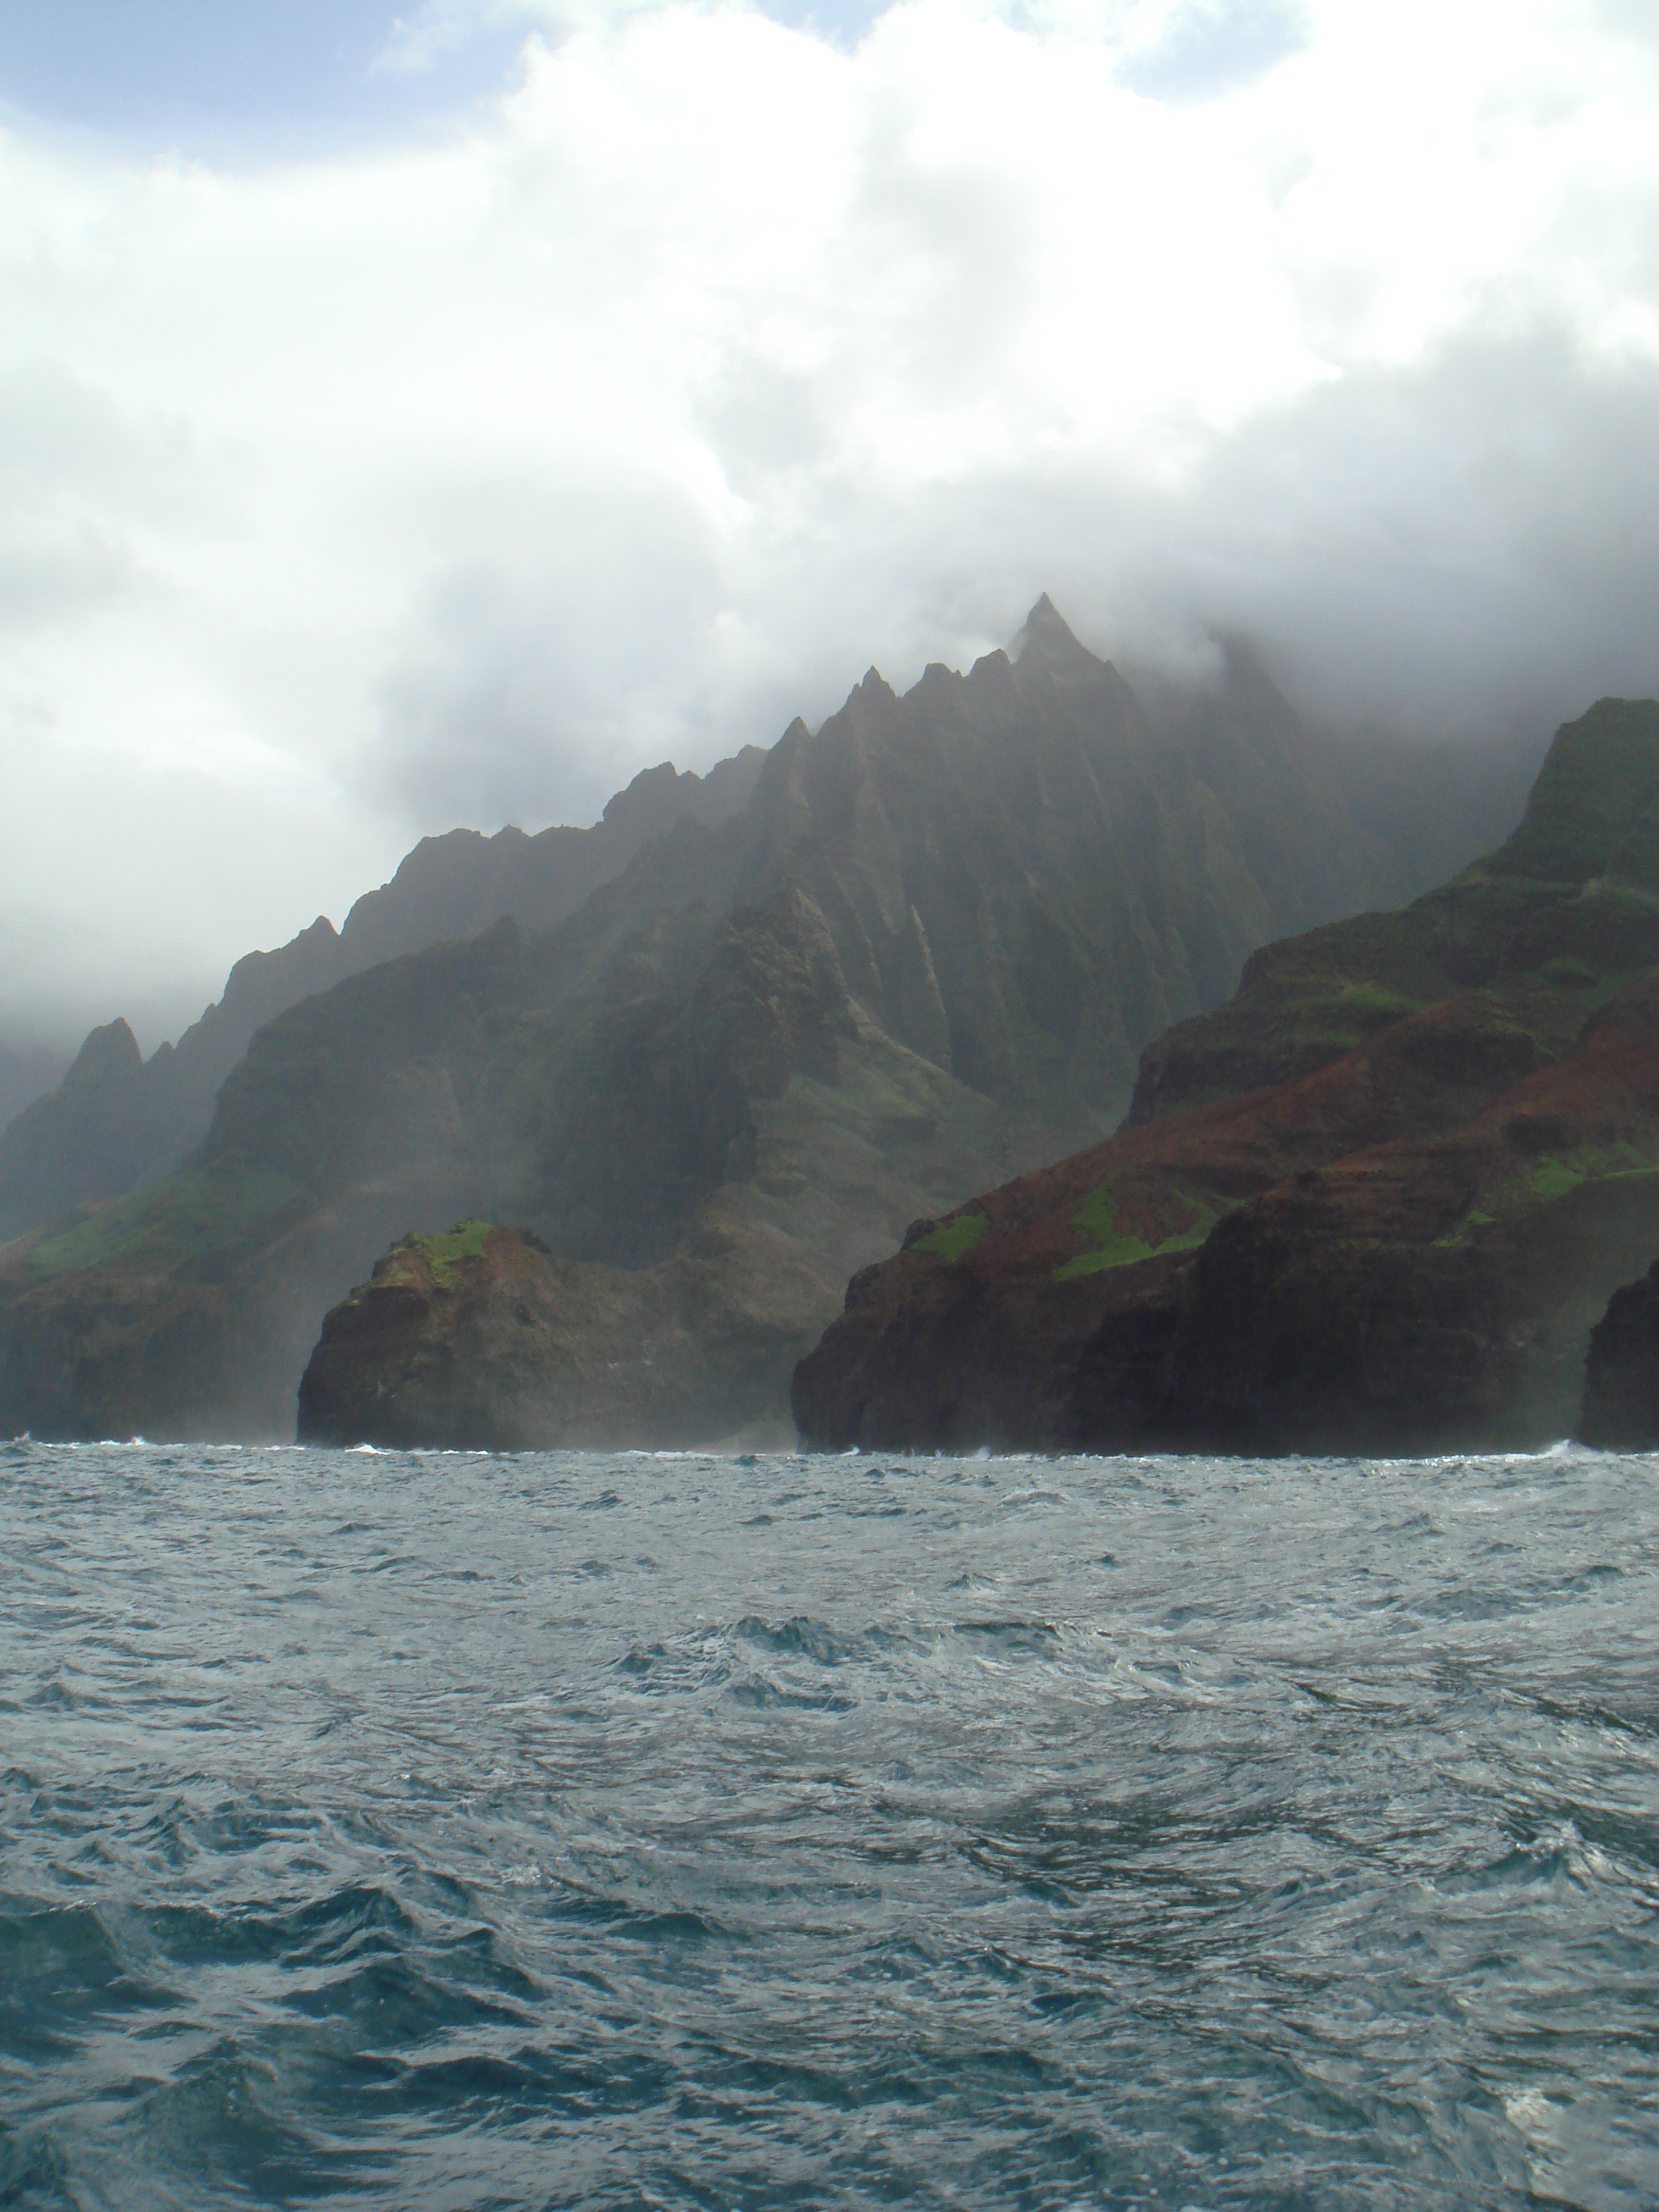
sea, coast, ocean, coastline, cliff, vehicle, bay, island, fjord, hawaii, terrain, cliffs, loch, cape, landform, geographical feature, glacial landform